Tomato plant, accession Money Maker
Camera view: tilt-top (135 deg); turntable rotation: 120 degrees
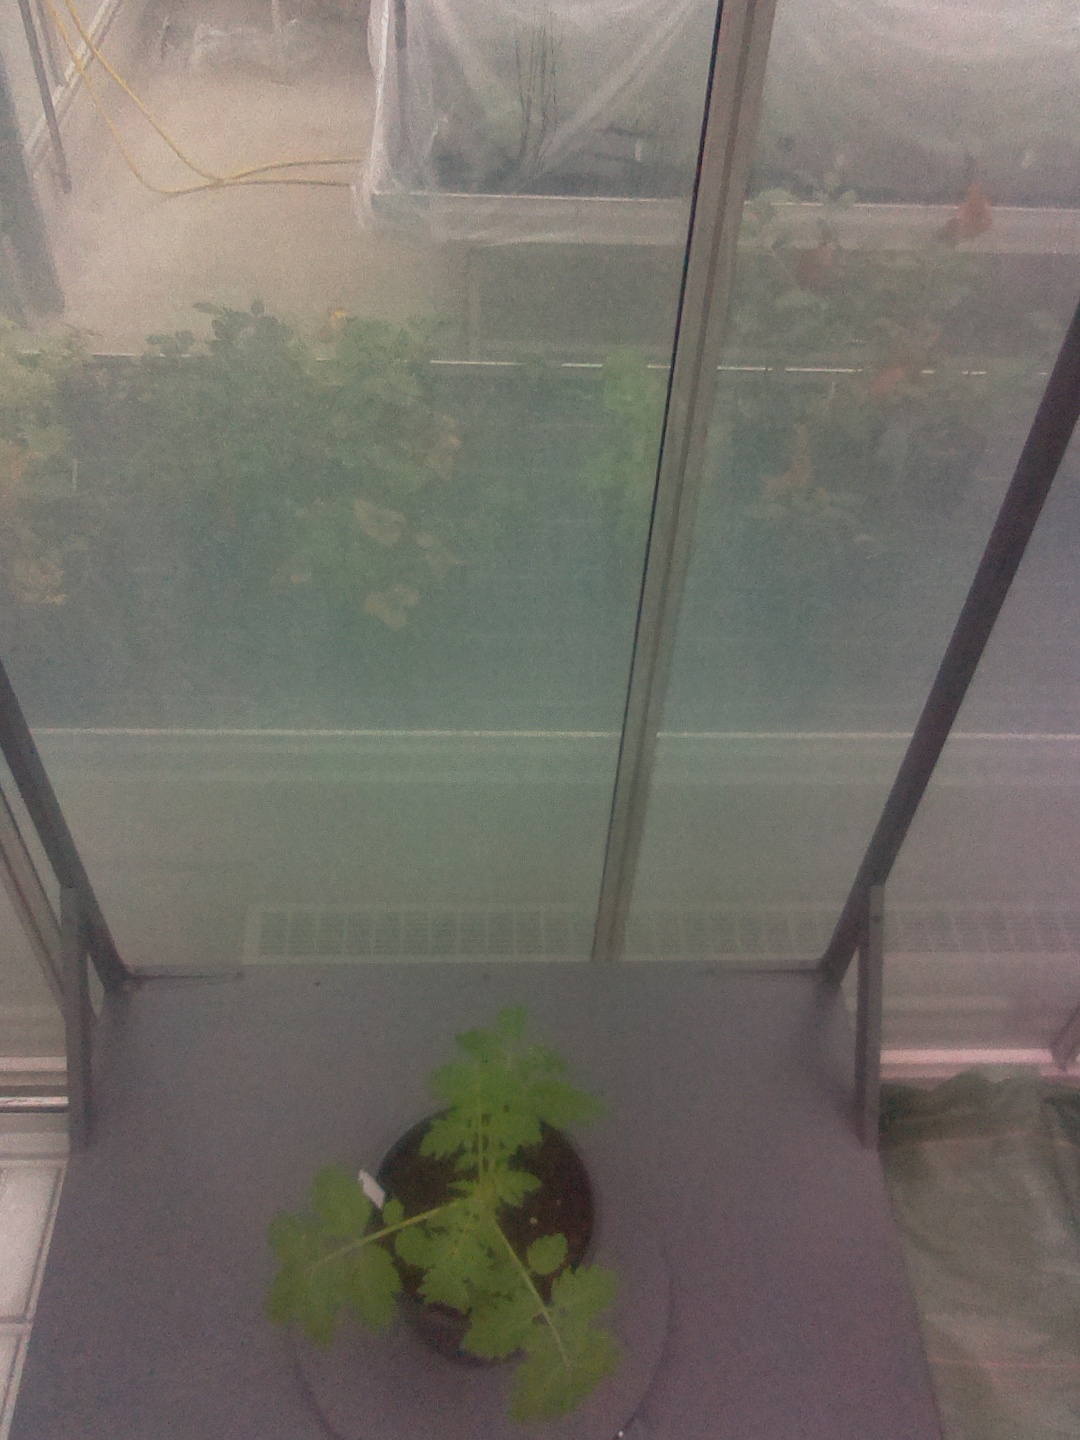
BBCH growth stage 13: 6 of true leaves visible